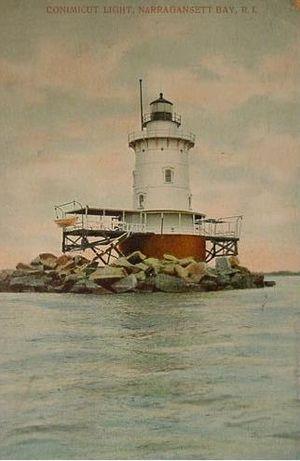
Le phare de Conimicut est un phare actif situé à Warwick dans le Comté de Kent.